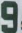
Number: 9